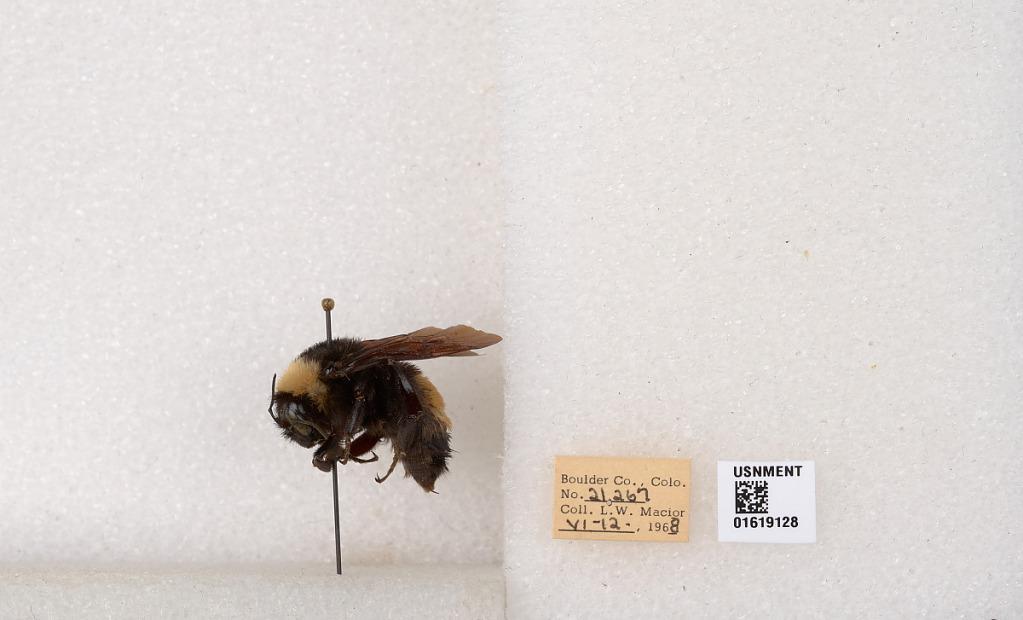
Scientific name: Bombus (Bombus) nevadensis auricormus
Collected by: L. Macior
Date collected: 1968-6-12
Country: United States
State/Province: Colorado
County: Boulder
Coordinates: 40.0925, -105.358